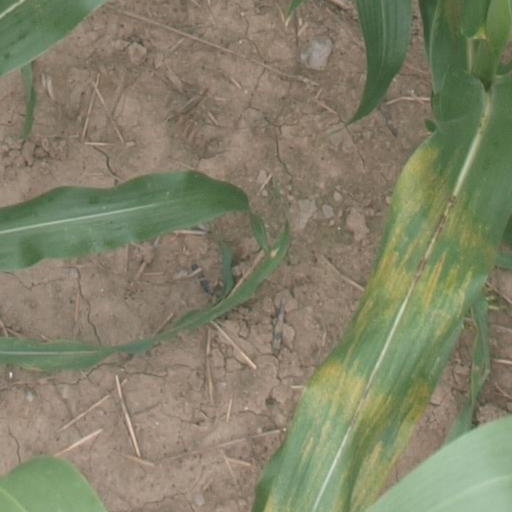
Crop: maize; corn